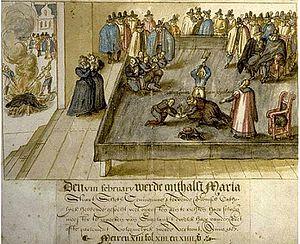
1587 est une année commune commençant un jeudi.